Edmond Faral

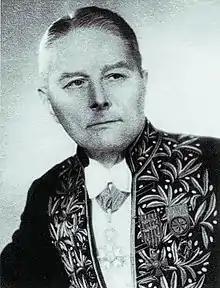
Edmond Faral

Edmond Faral (18 March 1882 – 8 February 1958) was an Algerian-born French medievalist. He became in 1924 Professor of Latin literature at the Collège de France.